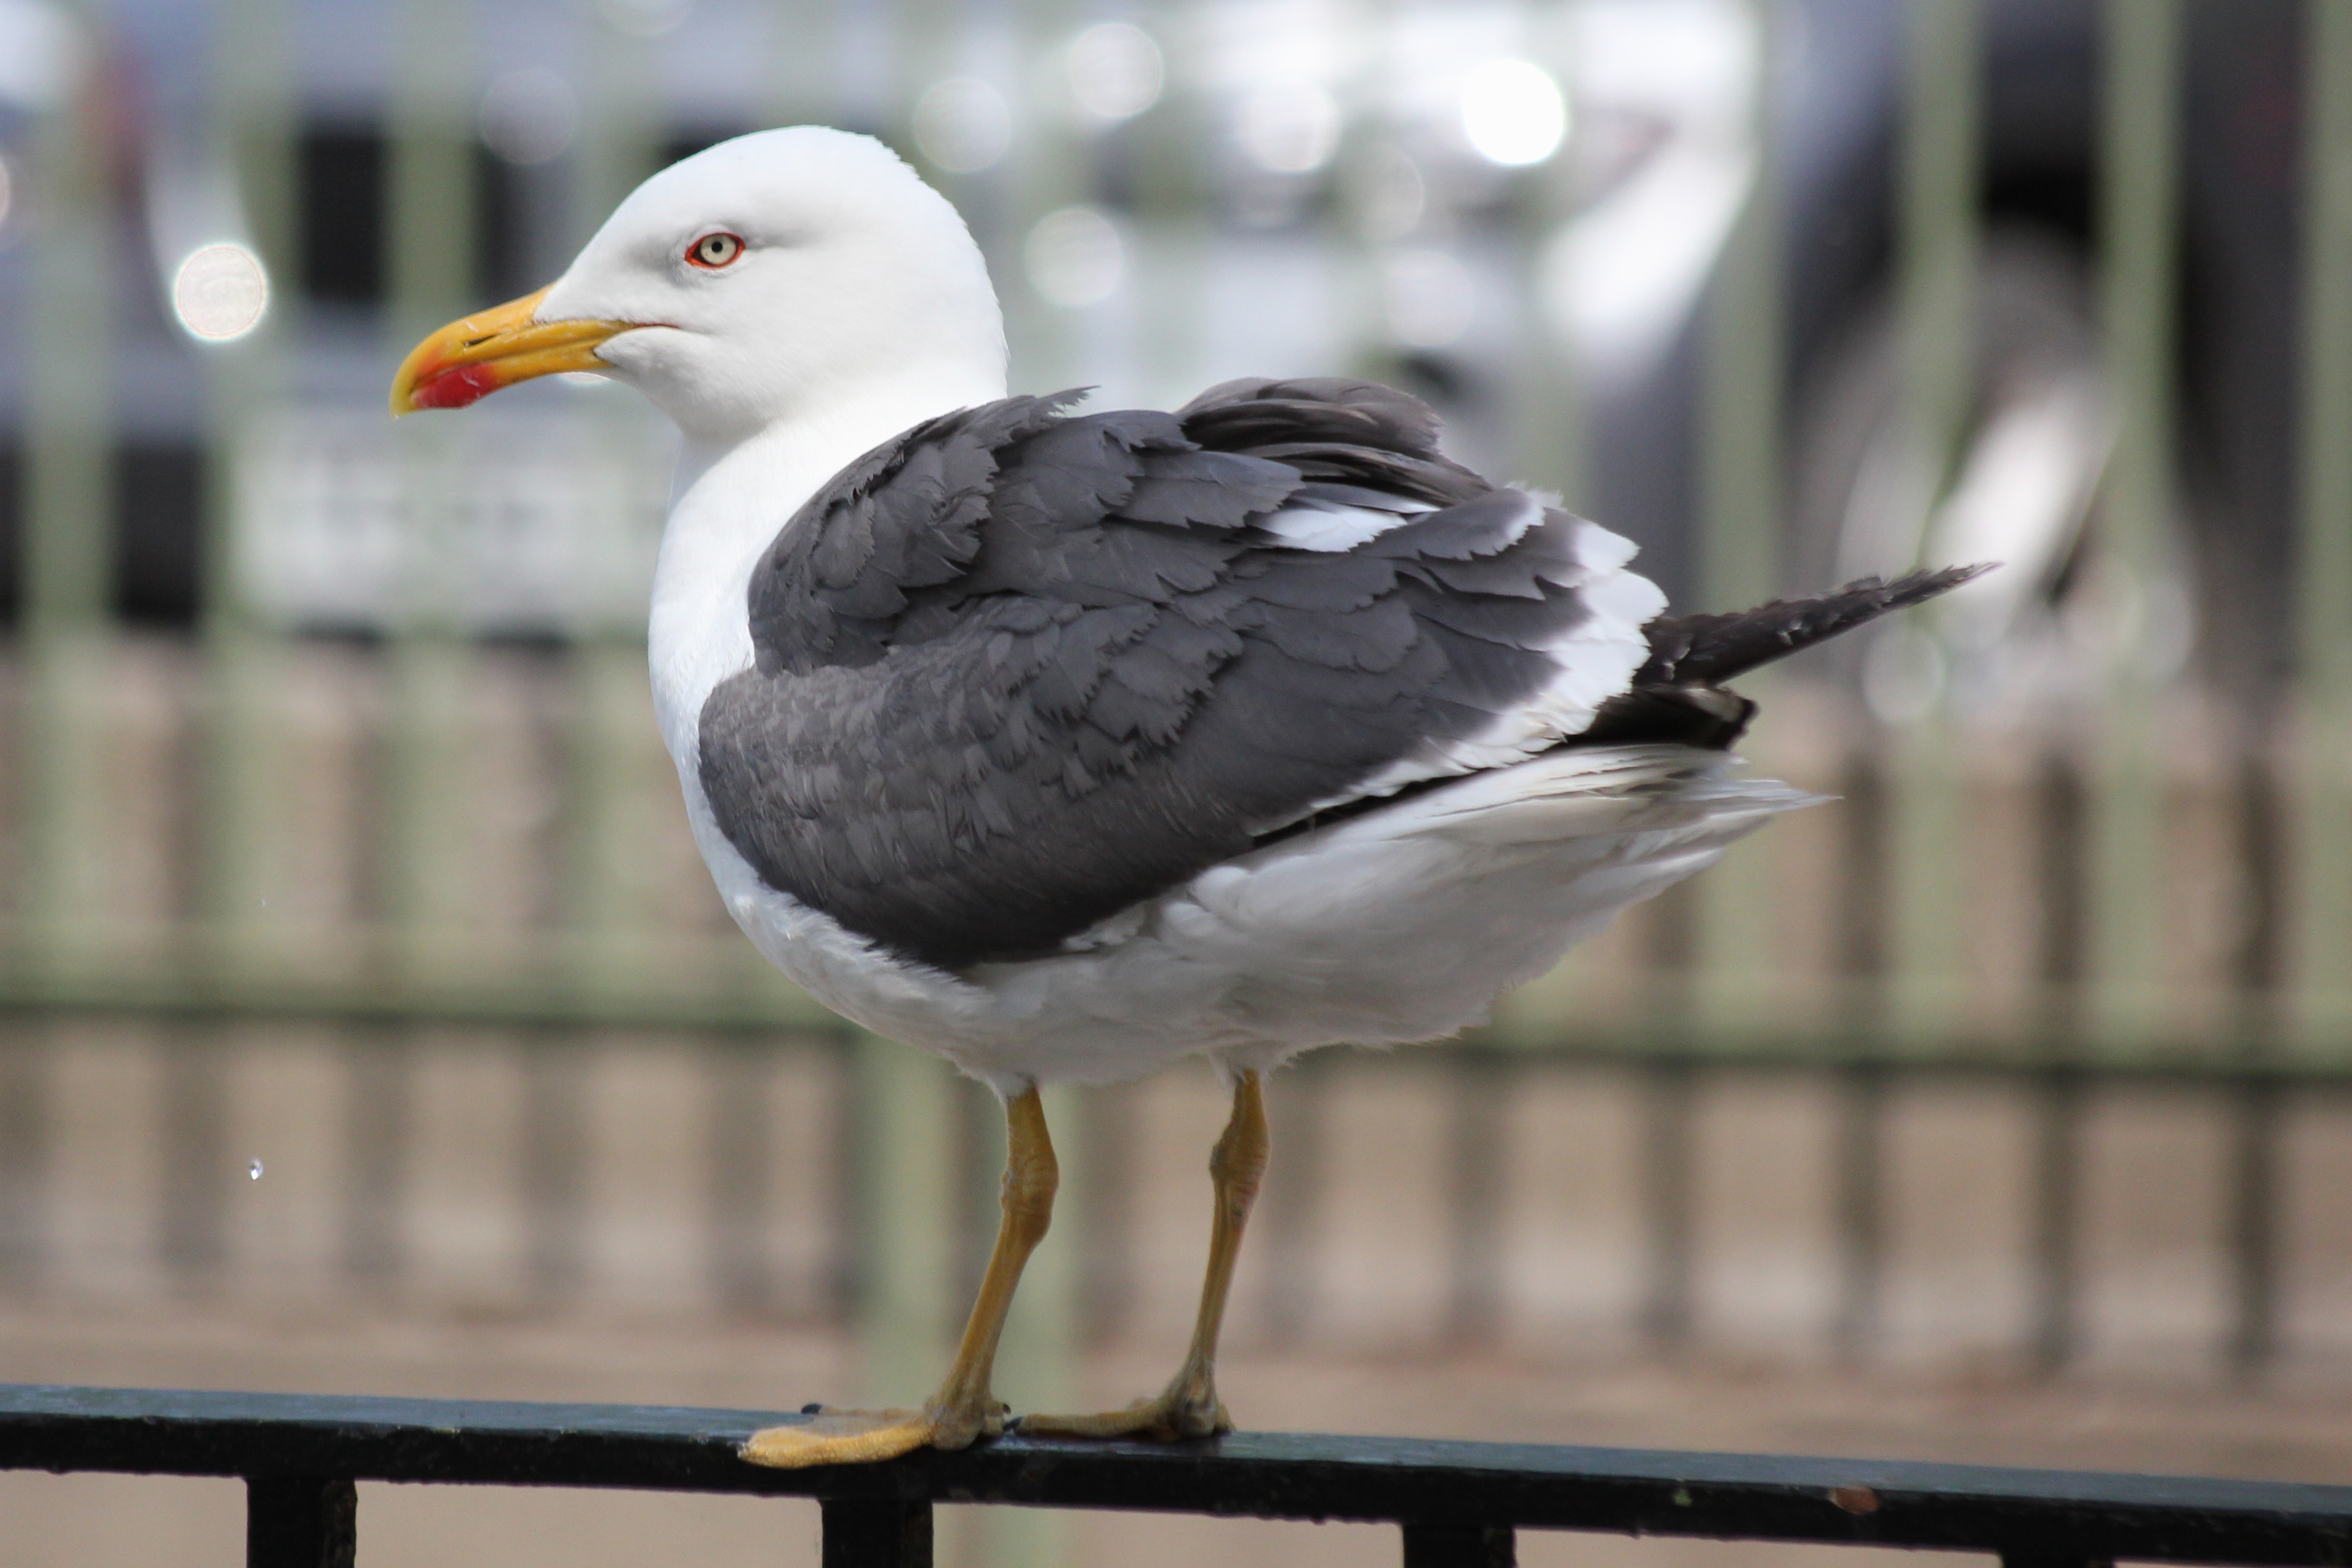
bird, wing, animal, seabird, seagull, wildlife, gull, beak, fauna, vertebrate, water bird, shorebird, seevogel, charadriiformes, european herring gull